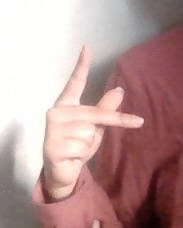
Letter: dha